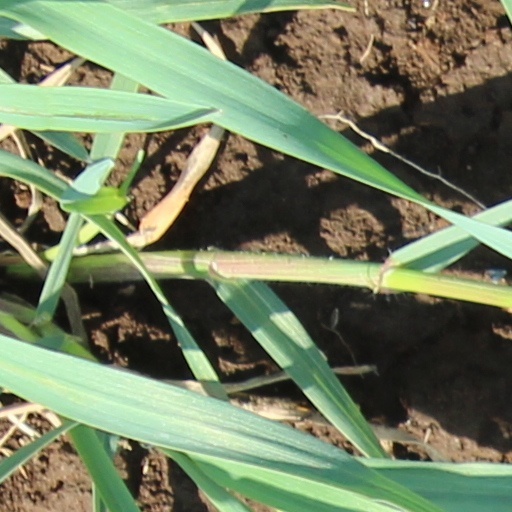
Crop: wheat